Geological map

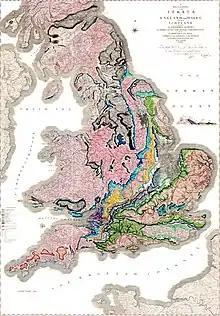
William Smith's geological map

The oldest preserved geological map is the Turin papyrus (1150 BCE), which shows the location of building stone and gold deposits in Egypt.